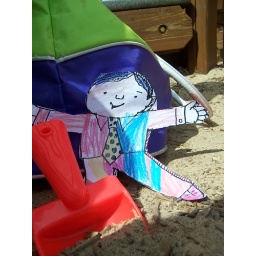
in the sand box